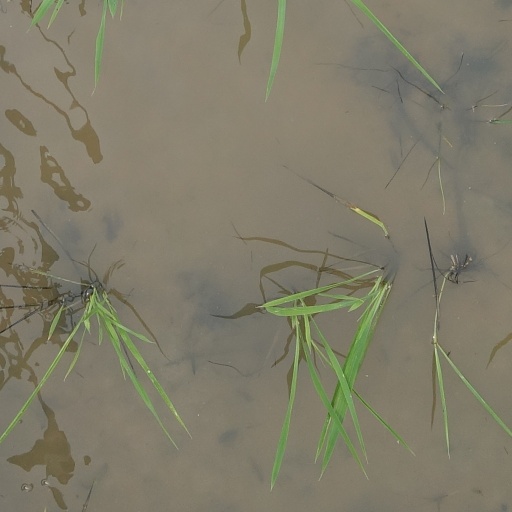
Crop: rice